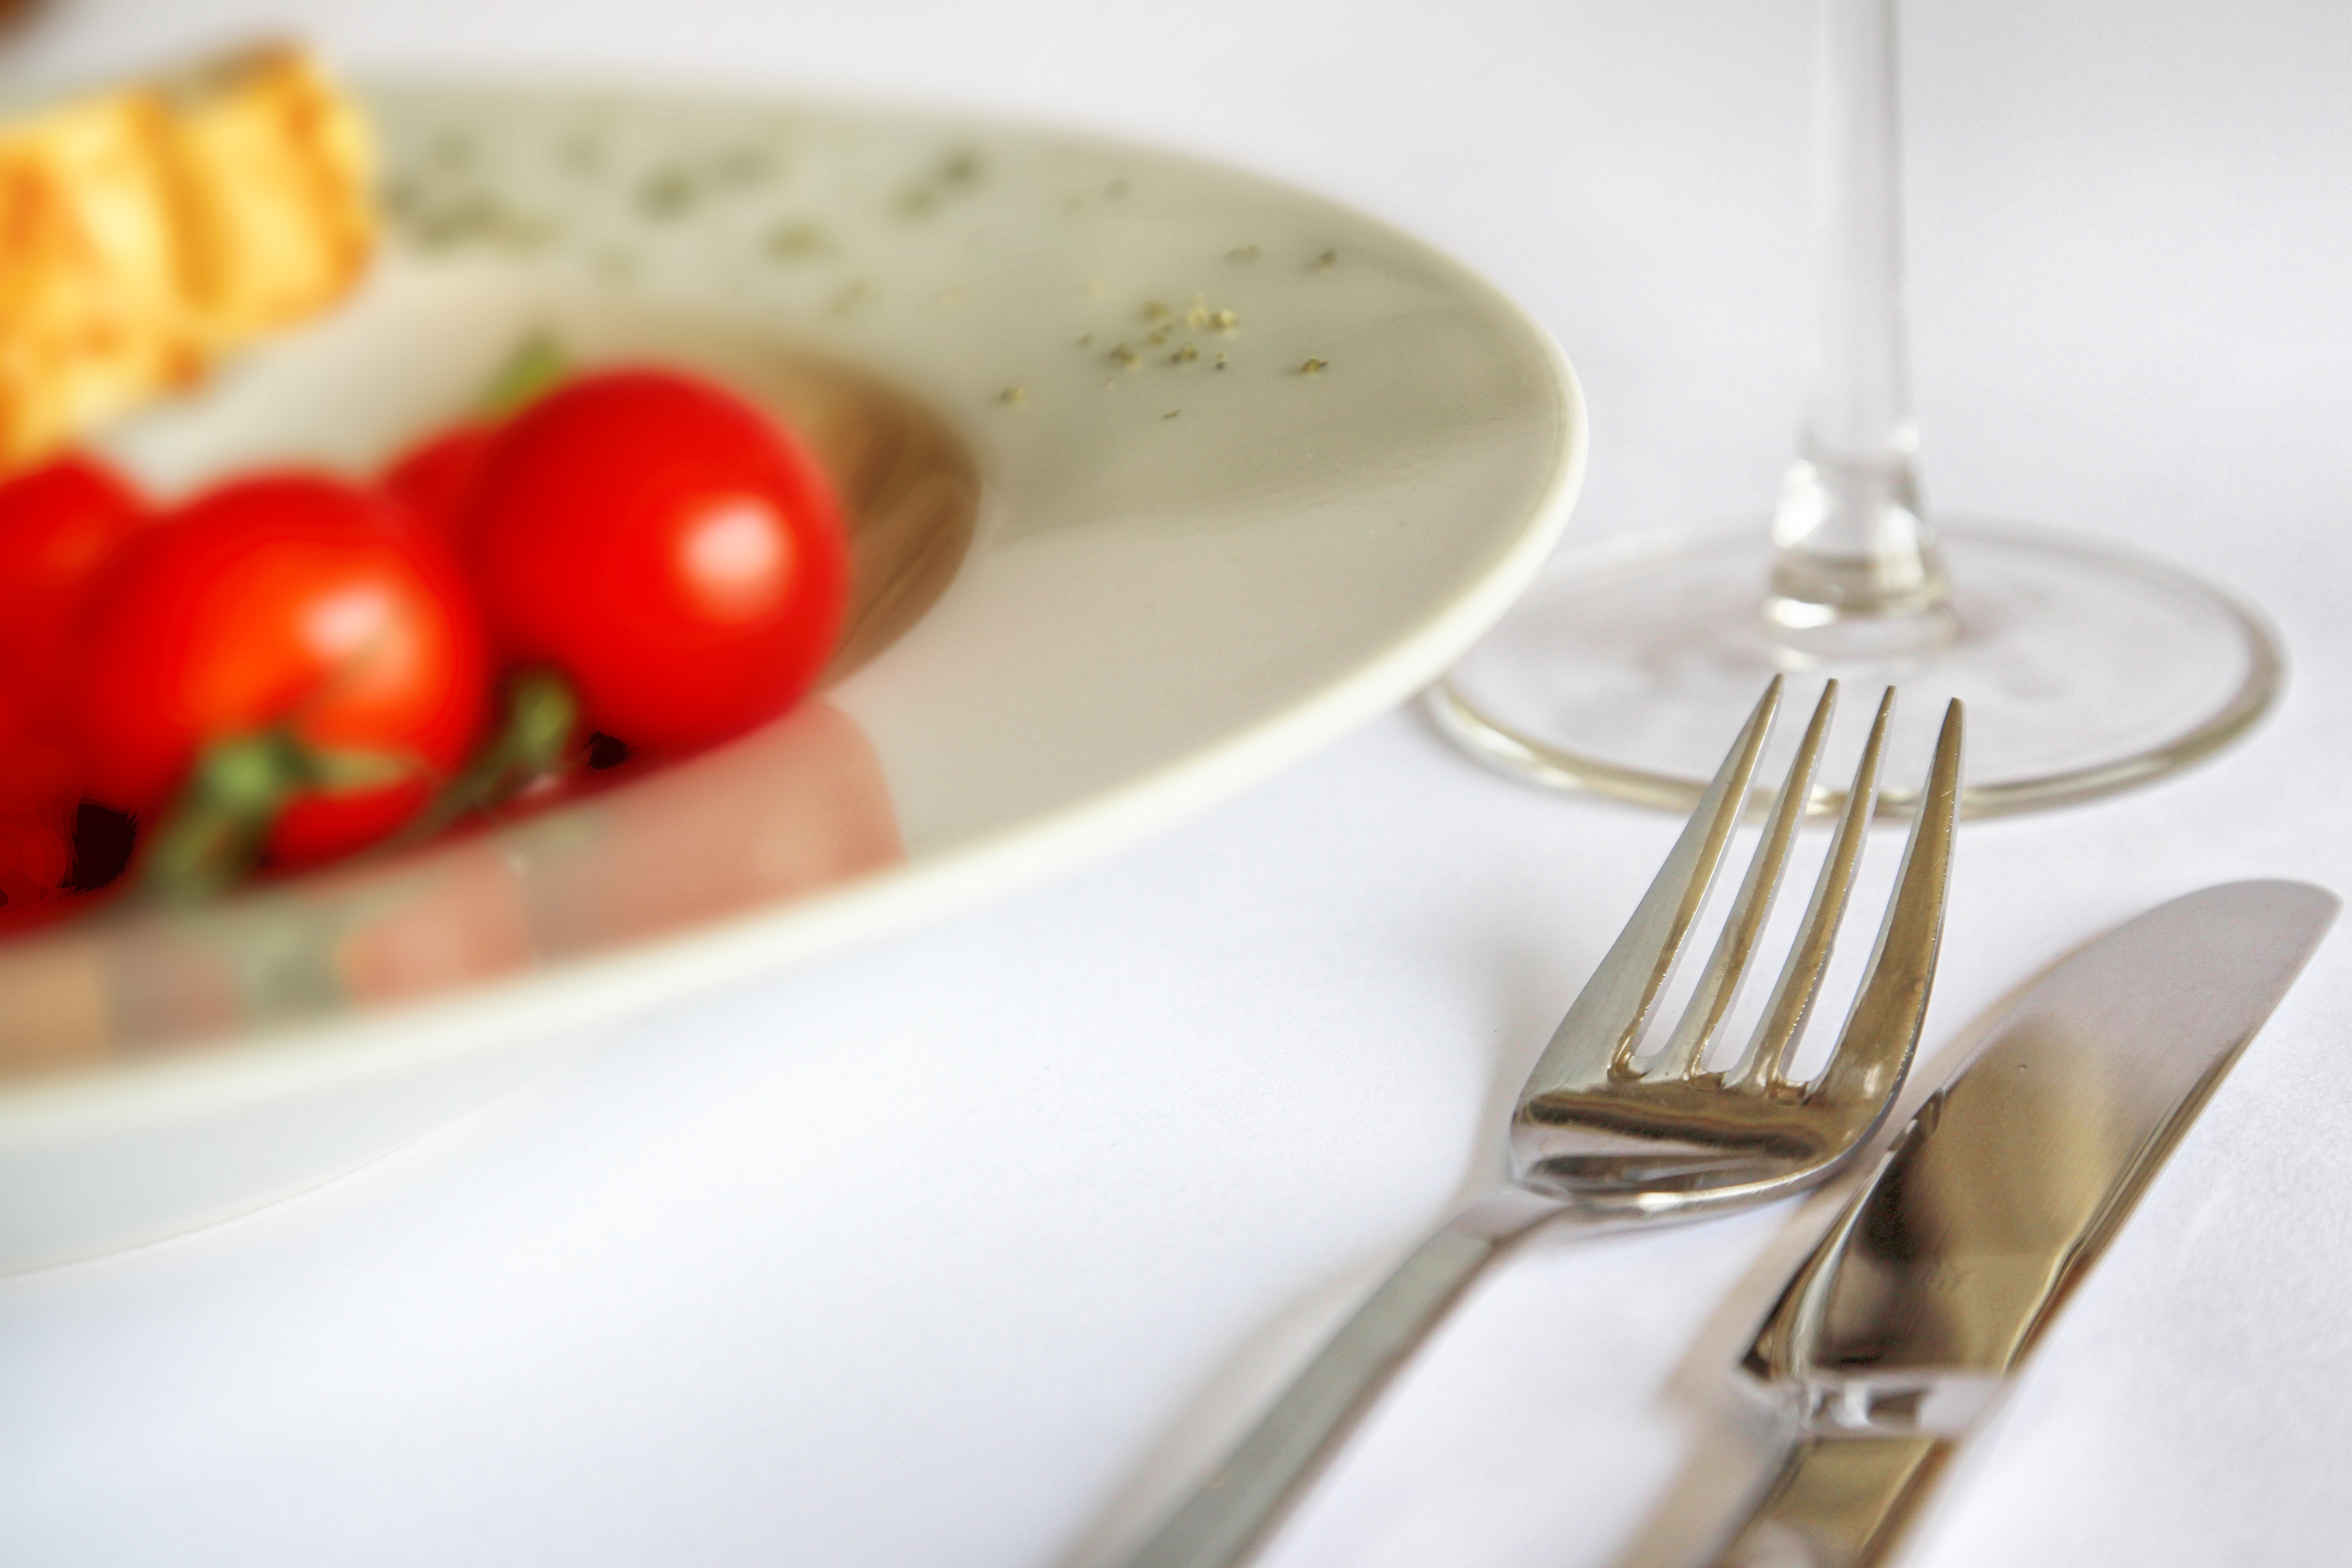
cutlery, glass, restaurant, dish, meal, food, produce, plate, breakfast, eat, gedeckter table